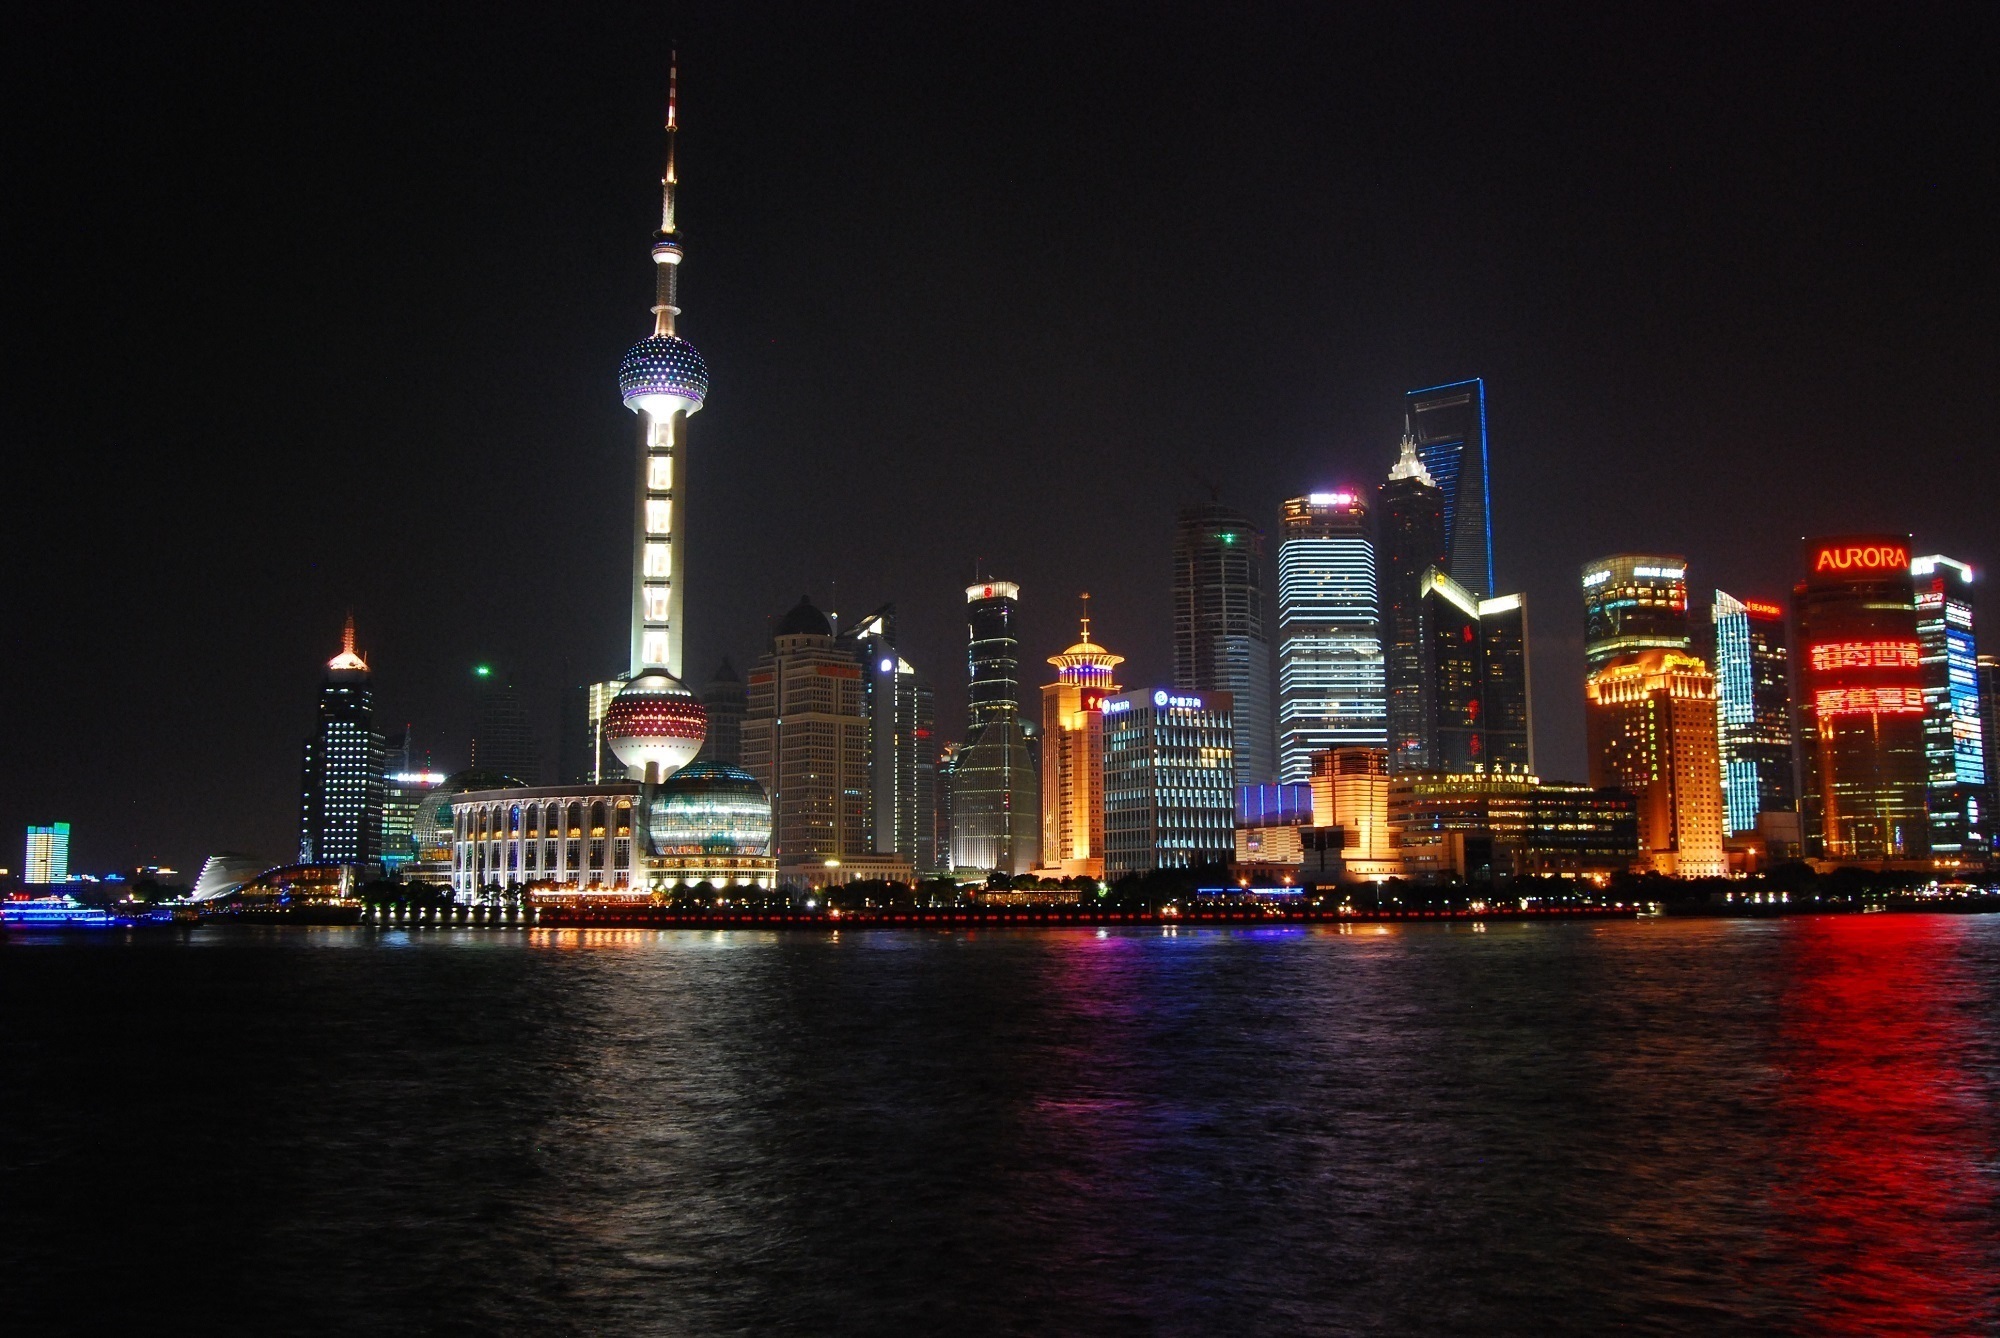
water, horizon, architecture, skyline, night, city, skyscraper, urban, cityscape, panorama, downtown, dusk, evening, reflection, scenic, bay, asia, landmark, illuminated, lights, skyscrapers, towers, pacific, china, metropolis, shanghai skyline, geographical feature, human settlement, metropolitan area